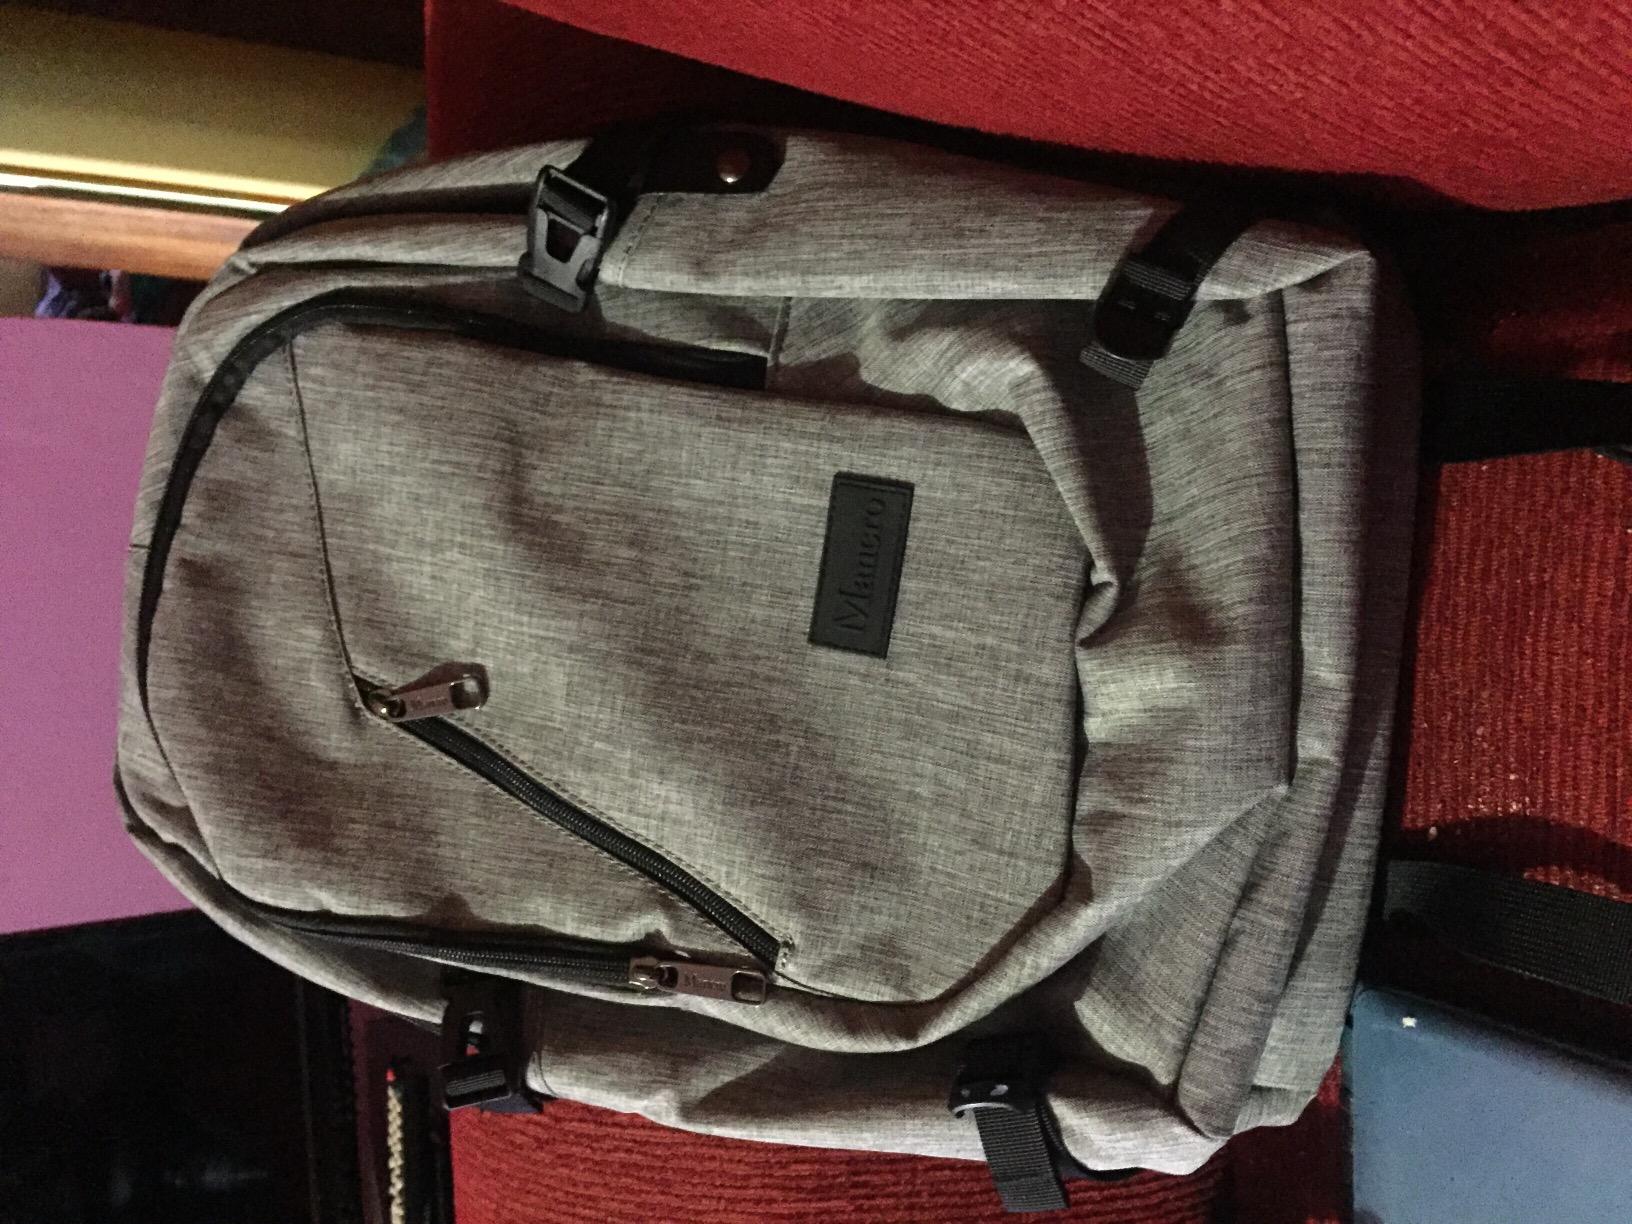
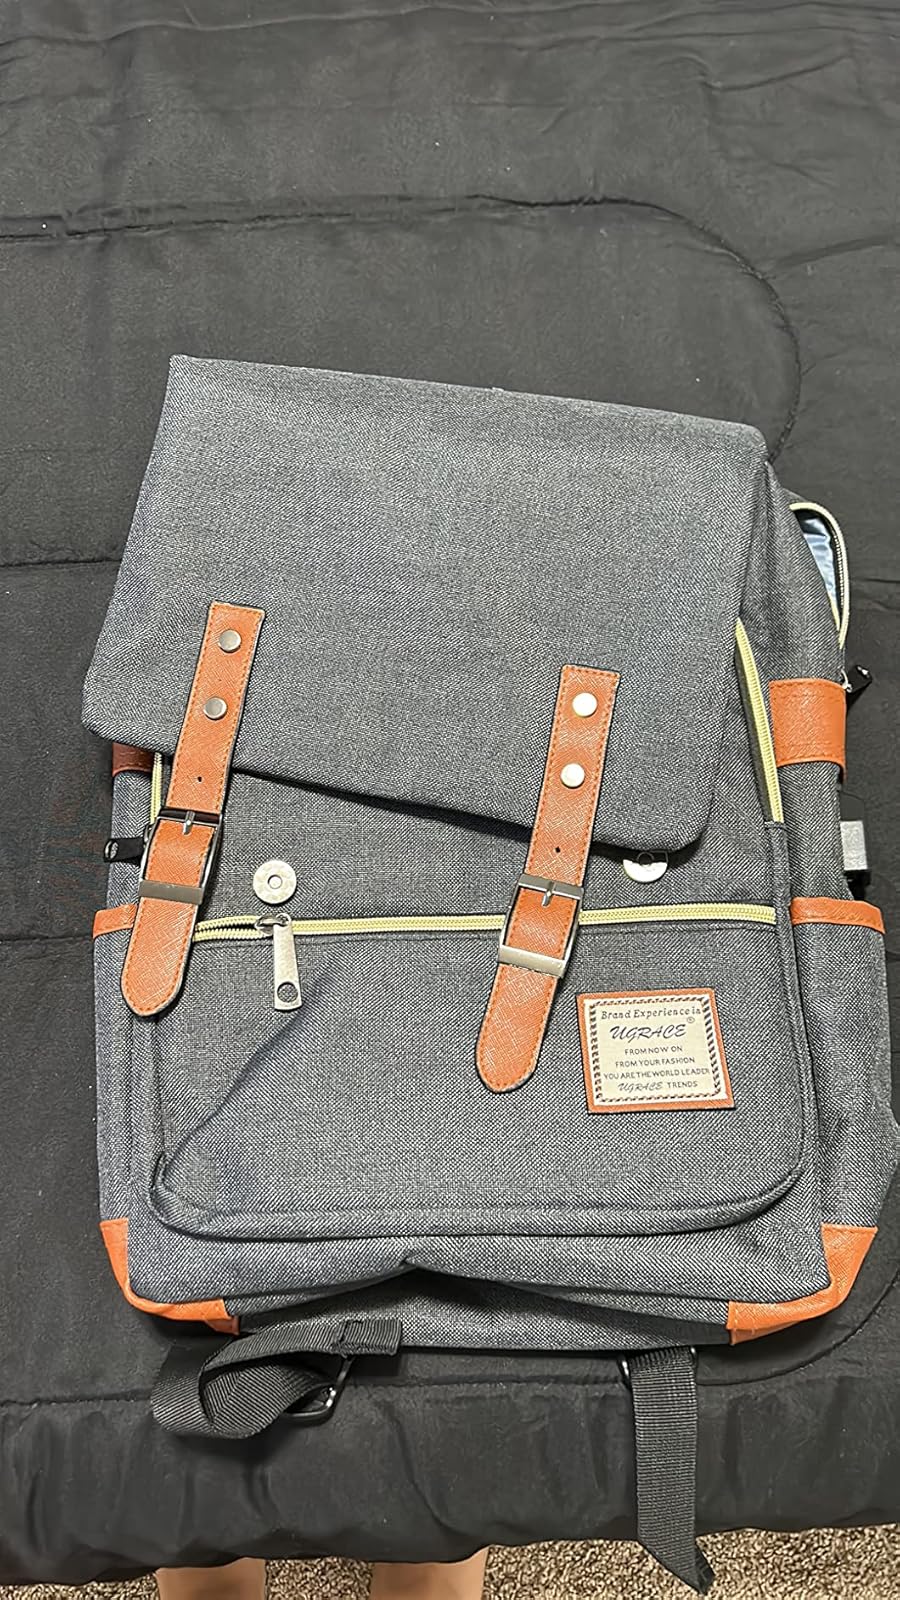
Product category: bag
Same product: no